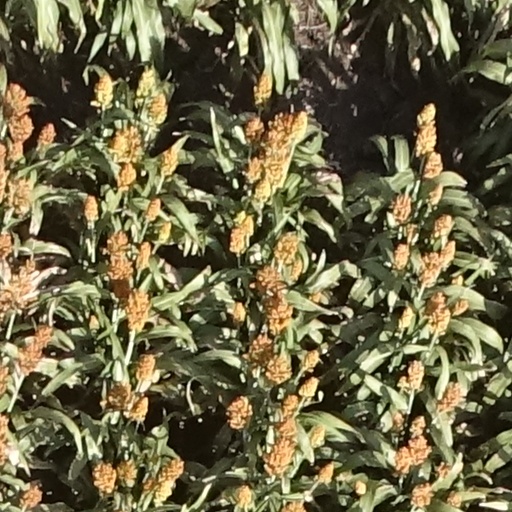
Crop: sorghum